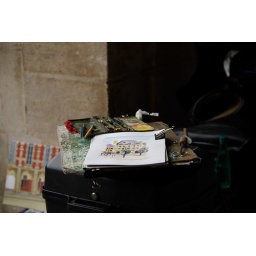
The color box of the street painters of the Place des Vosges, in the Marais.